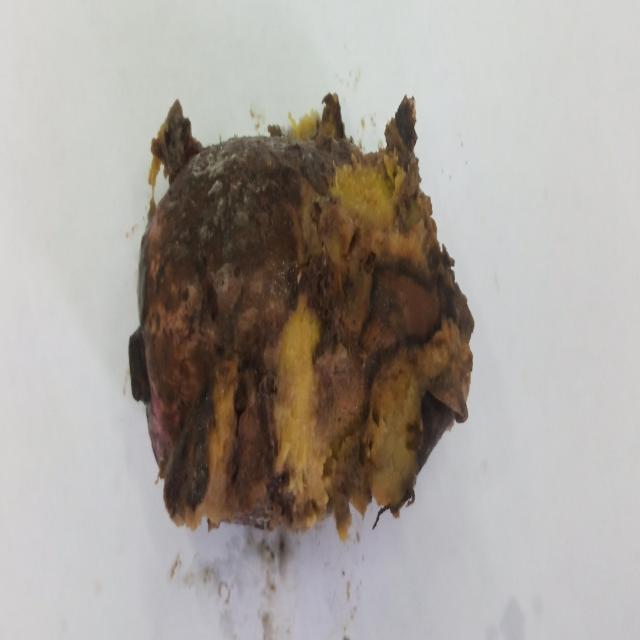
Plum grade: rotten